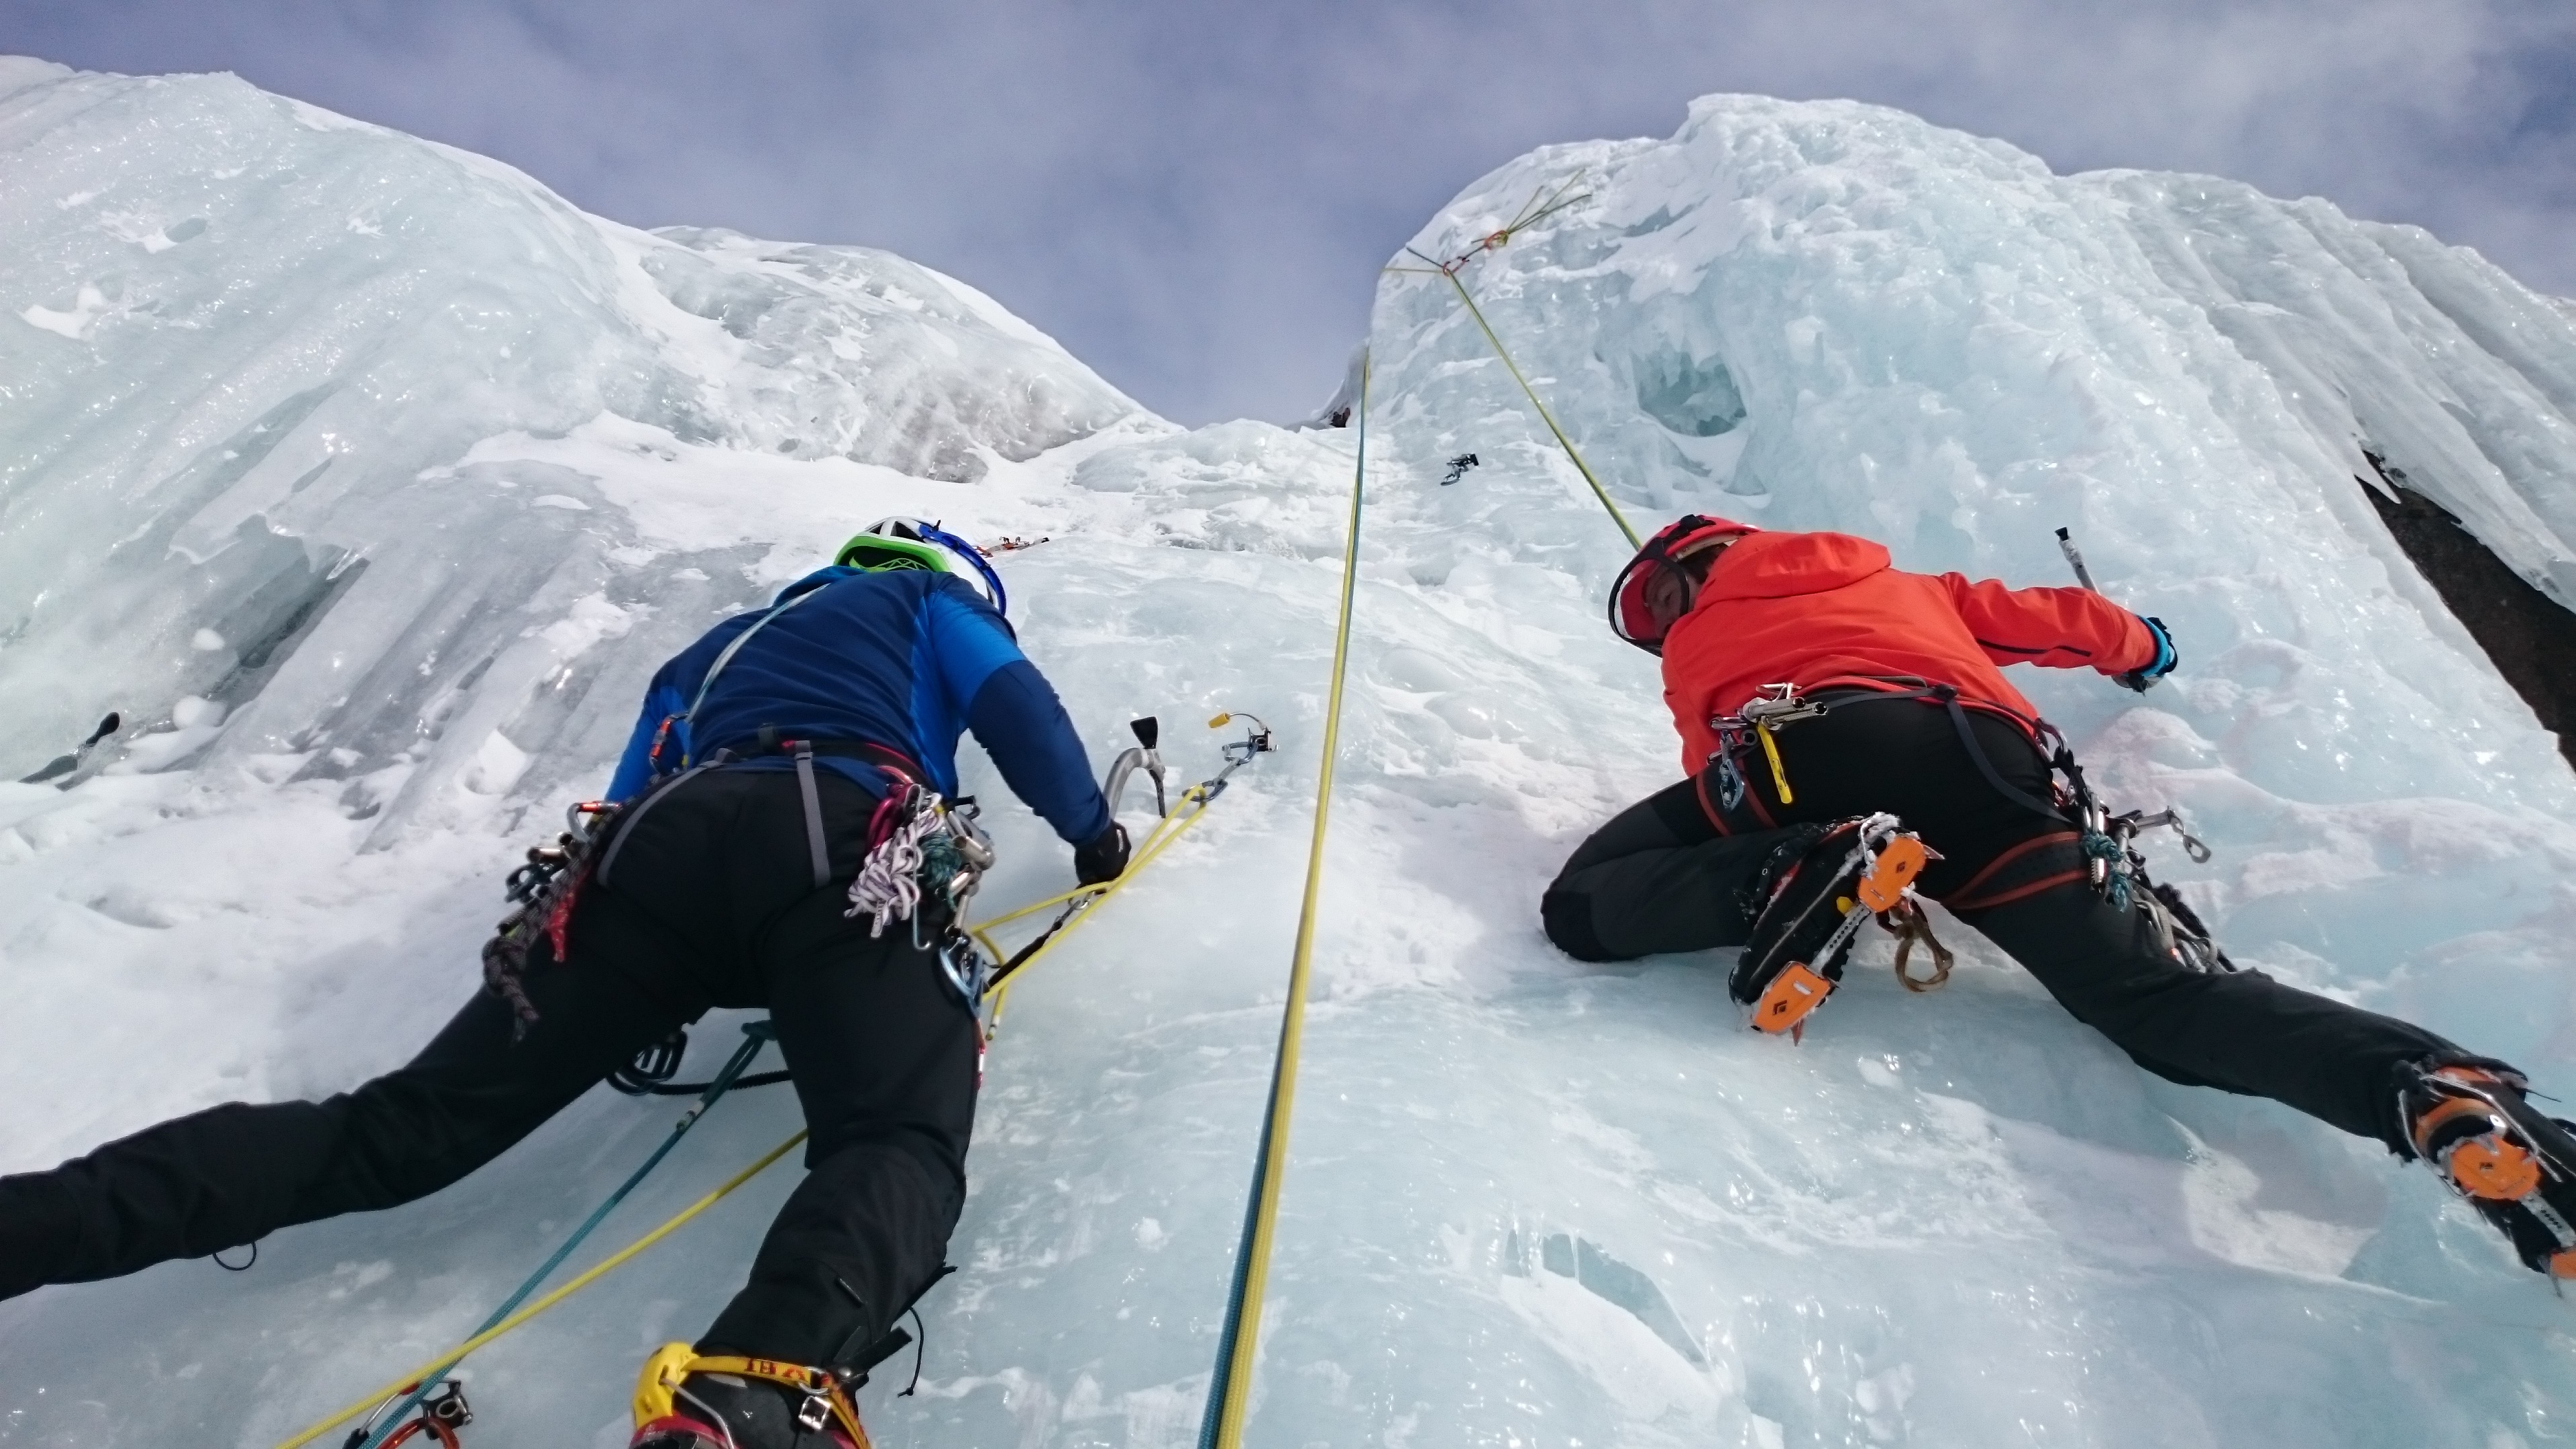
adventure, recreation, ice, frozen, climbing, extreme sport, climb, ice wall, mountaineering, sports, icefall, ski touring, extreme sports, ski mountaineering, outdoor recreation, ice climbers, ice climbing, ice screw, geological phenomenon, mountain guide, telemark skiing